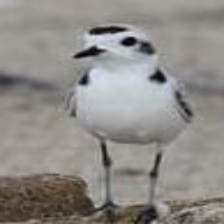
Species: SNOWY PLOVER
Scientific name: CHARADRIUS NIVOSUS